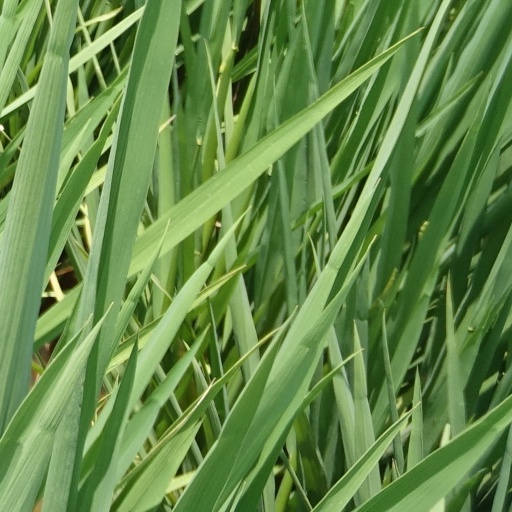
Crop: rice